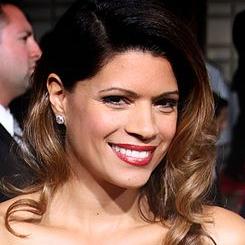
Age: 36